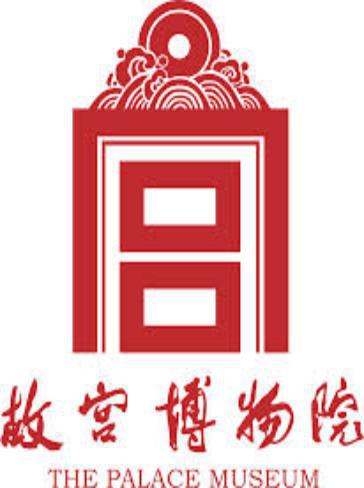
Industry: Others